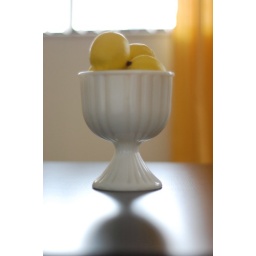
10/365. put them in a cute vintage milk glass bowl on your coffee table. duh.